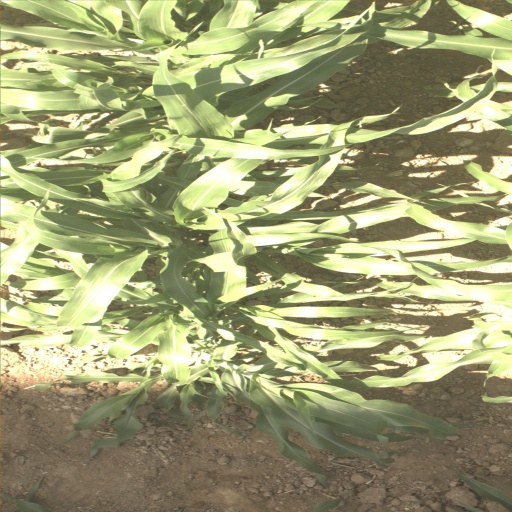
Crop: sorghum